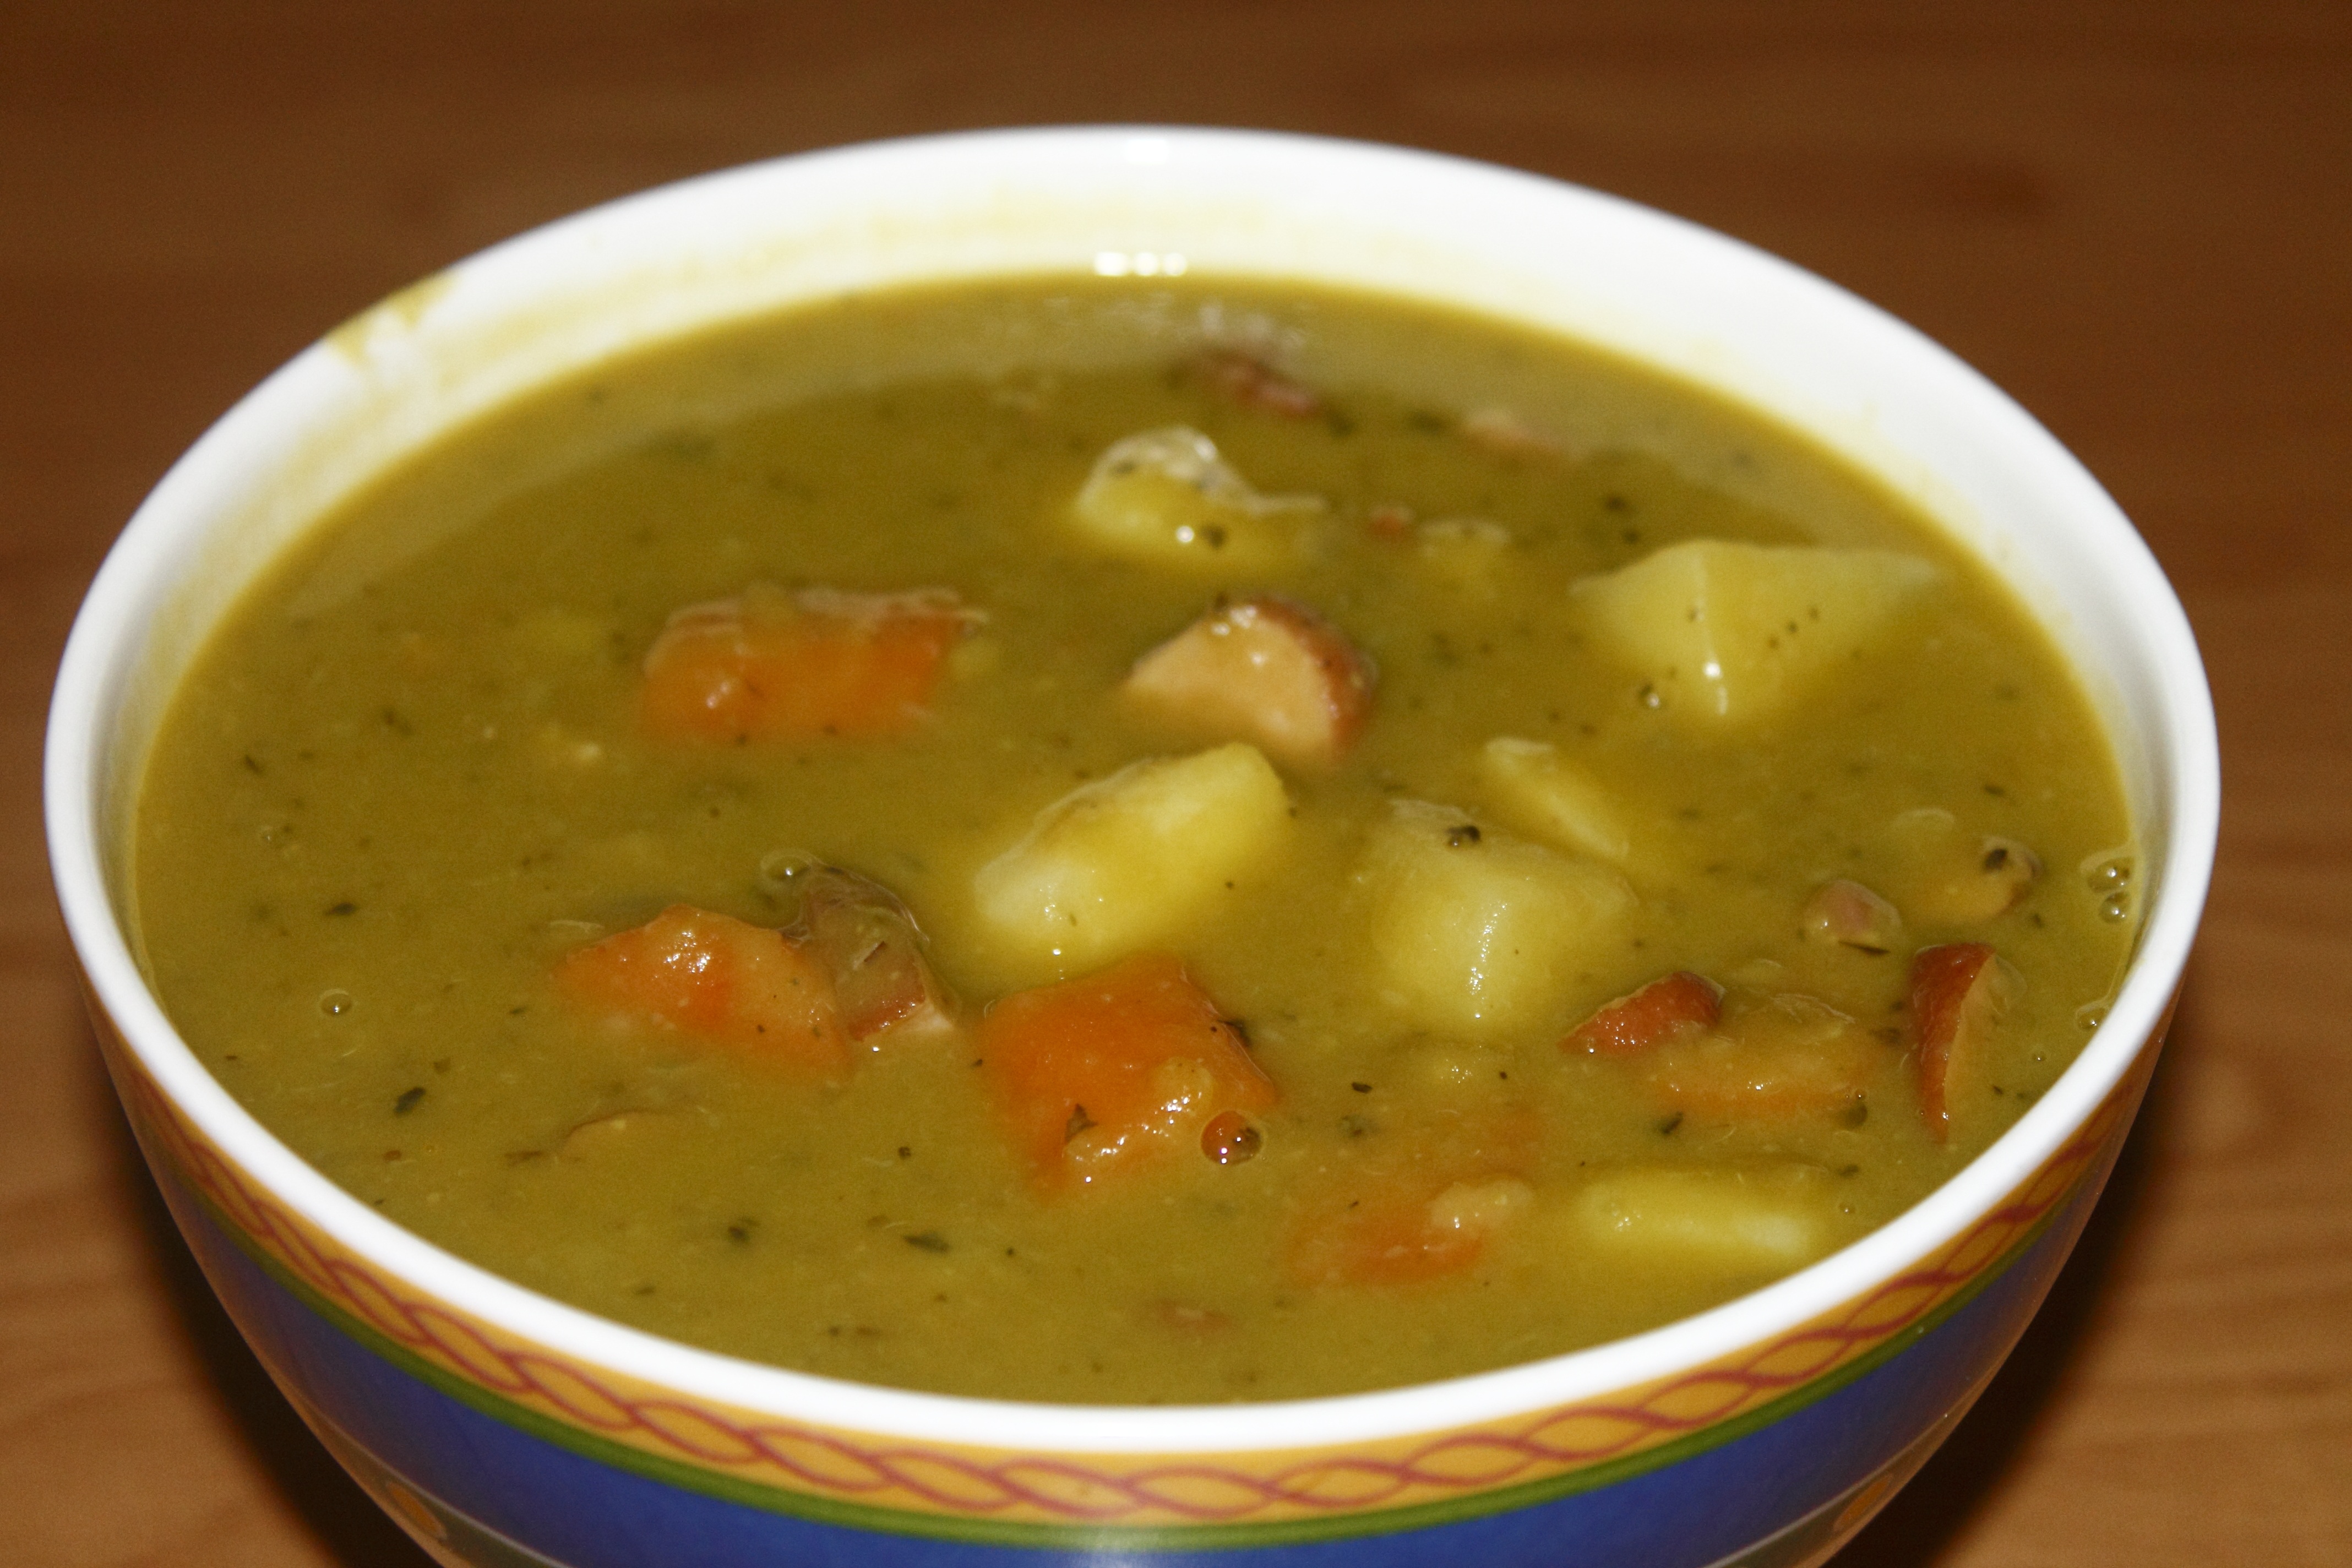
plant, fruit, feed, dish, food, produce, vegetable, eat, cuisine, soup, nutrition, curry, flowering plant, tureen, corn chowder, land plant, pea soup